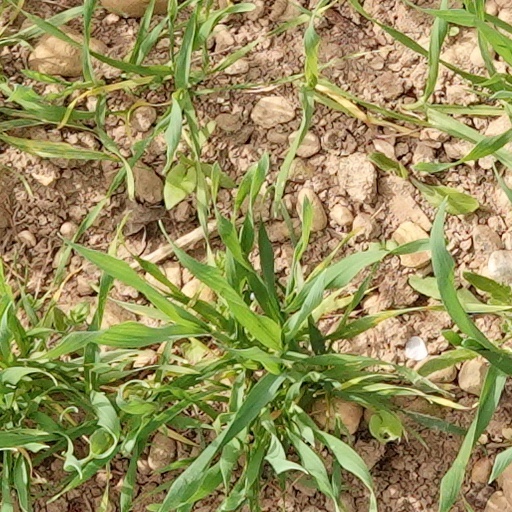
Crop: wheat